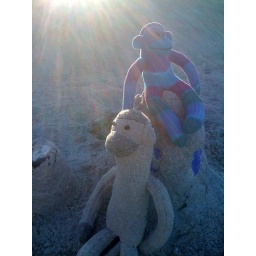
Niji Saru and Rigel have a sand castle and fort, and enjoy the sunrise breaking over them.